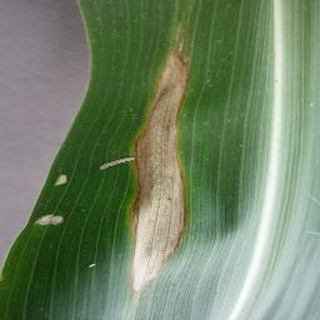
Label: corn_northern_leaf_blight